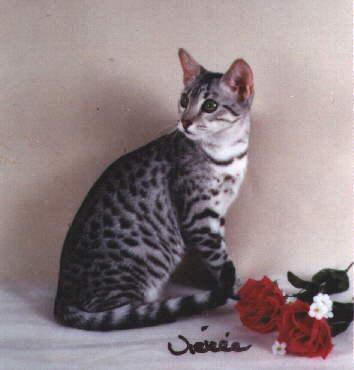
Egyptian Mau